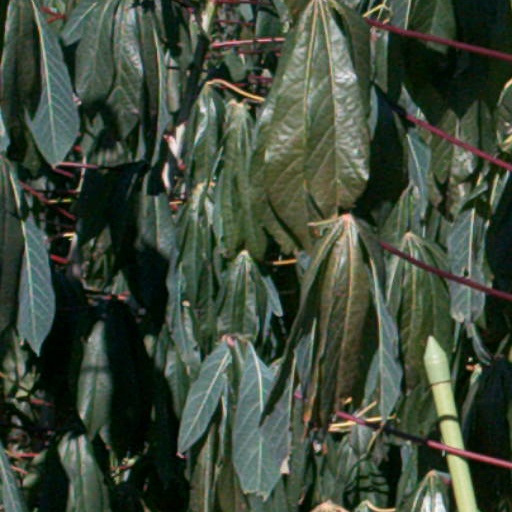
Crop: cassava